Thomas Clyde (businessman)

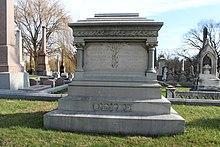
Thomas Clyde tombstone in Laurel Hill Cemetery, Philadelphia

He was married to Rebecca Pancoast. He died on January 12, 1885, and was interred at Laurel Hill Cemetery in Philadelphia.